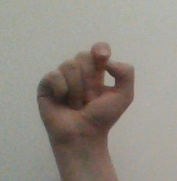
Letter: fa